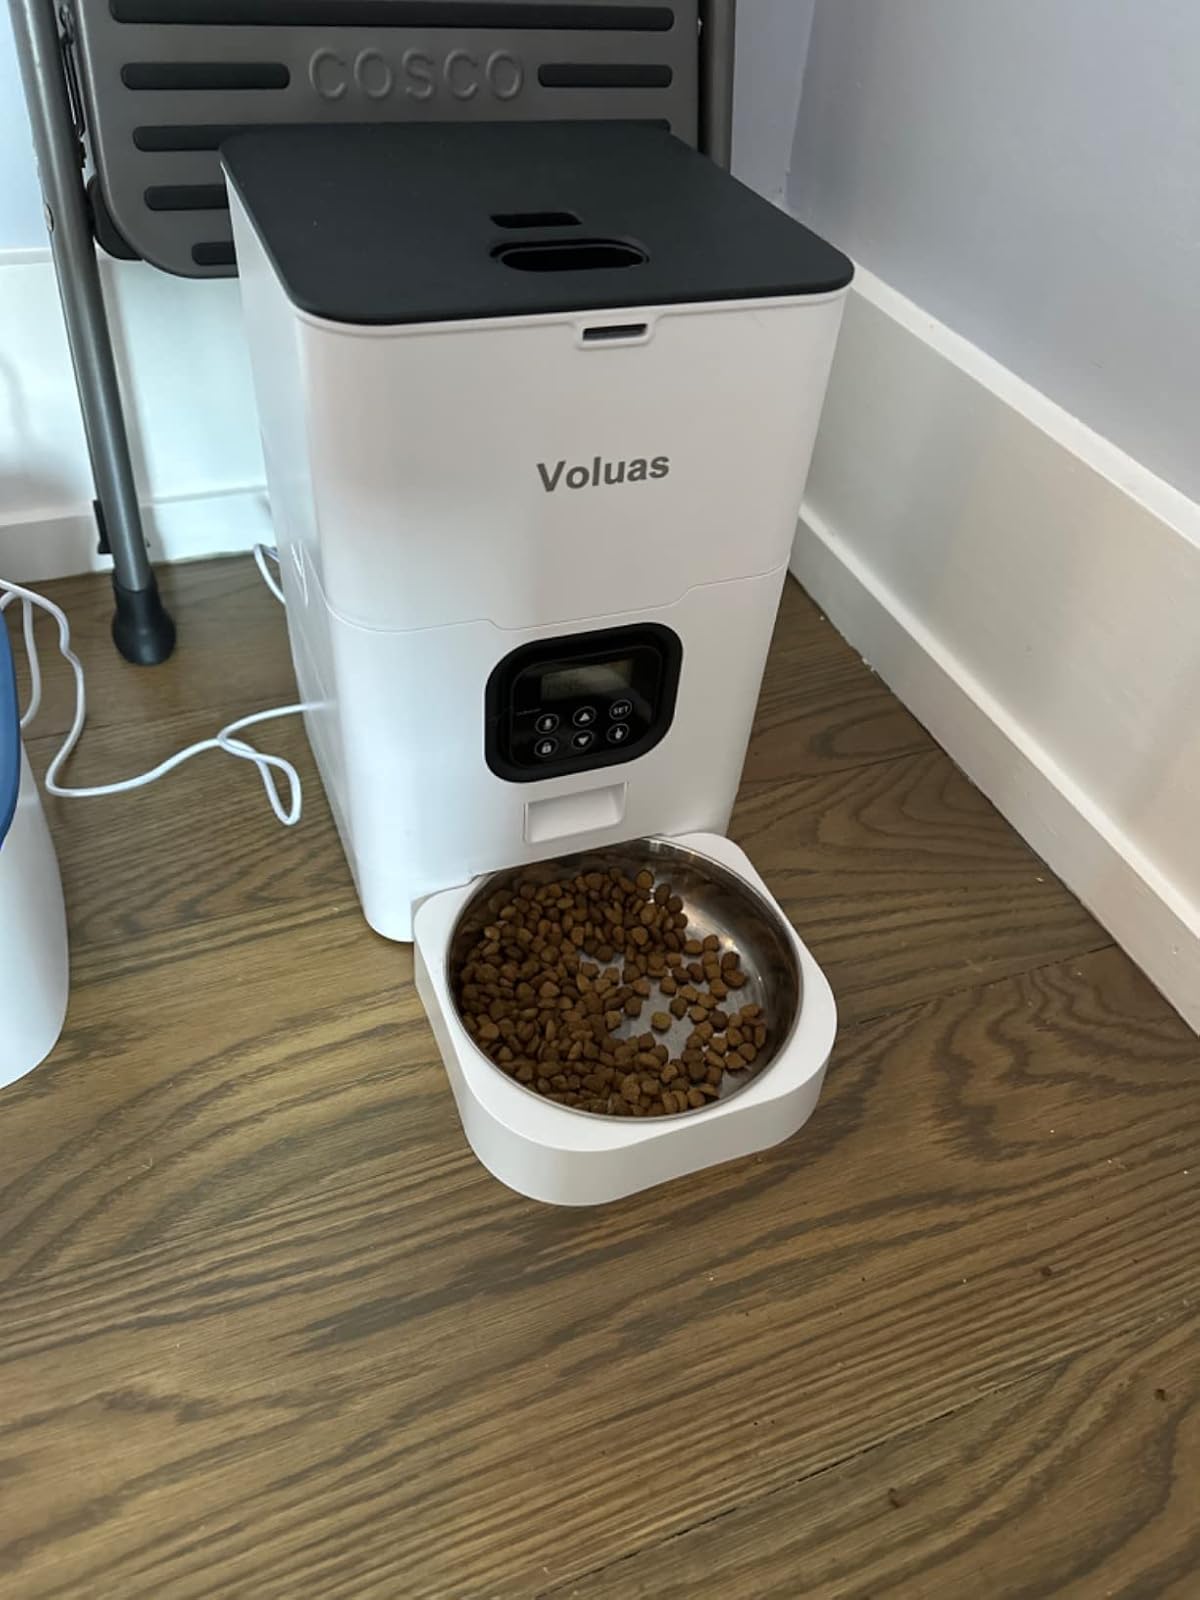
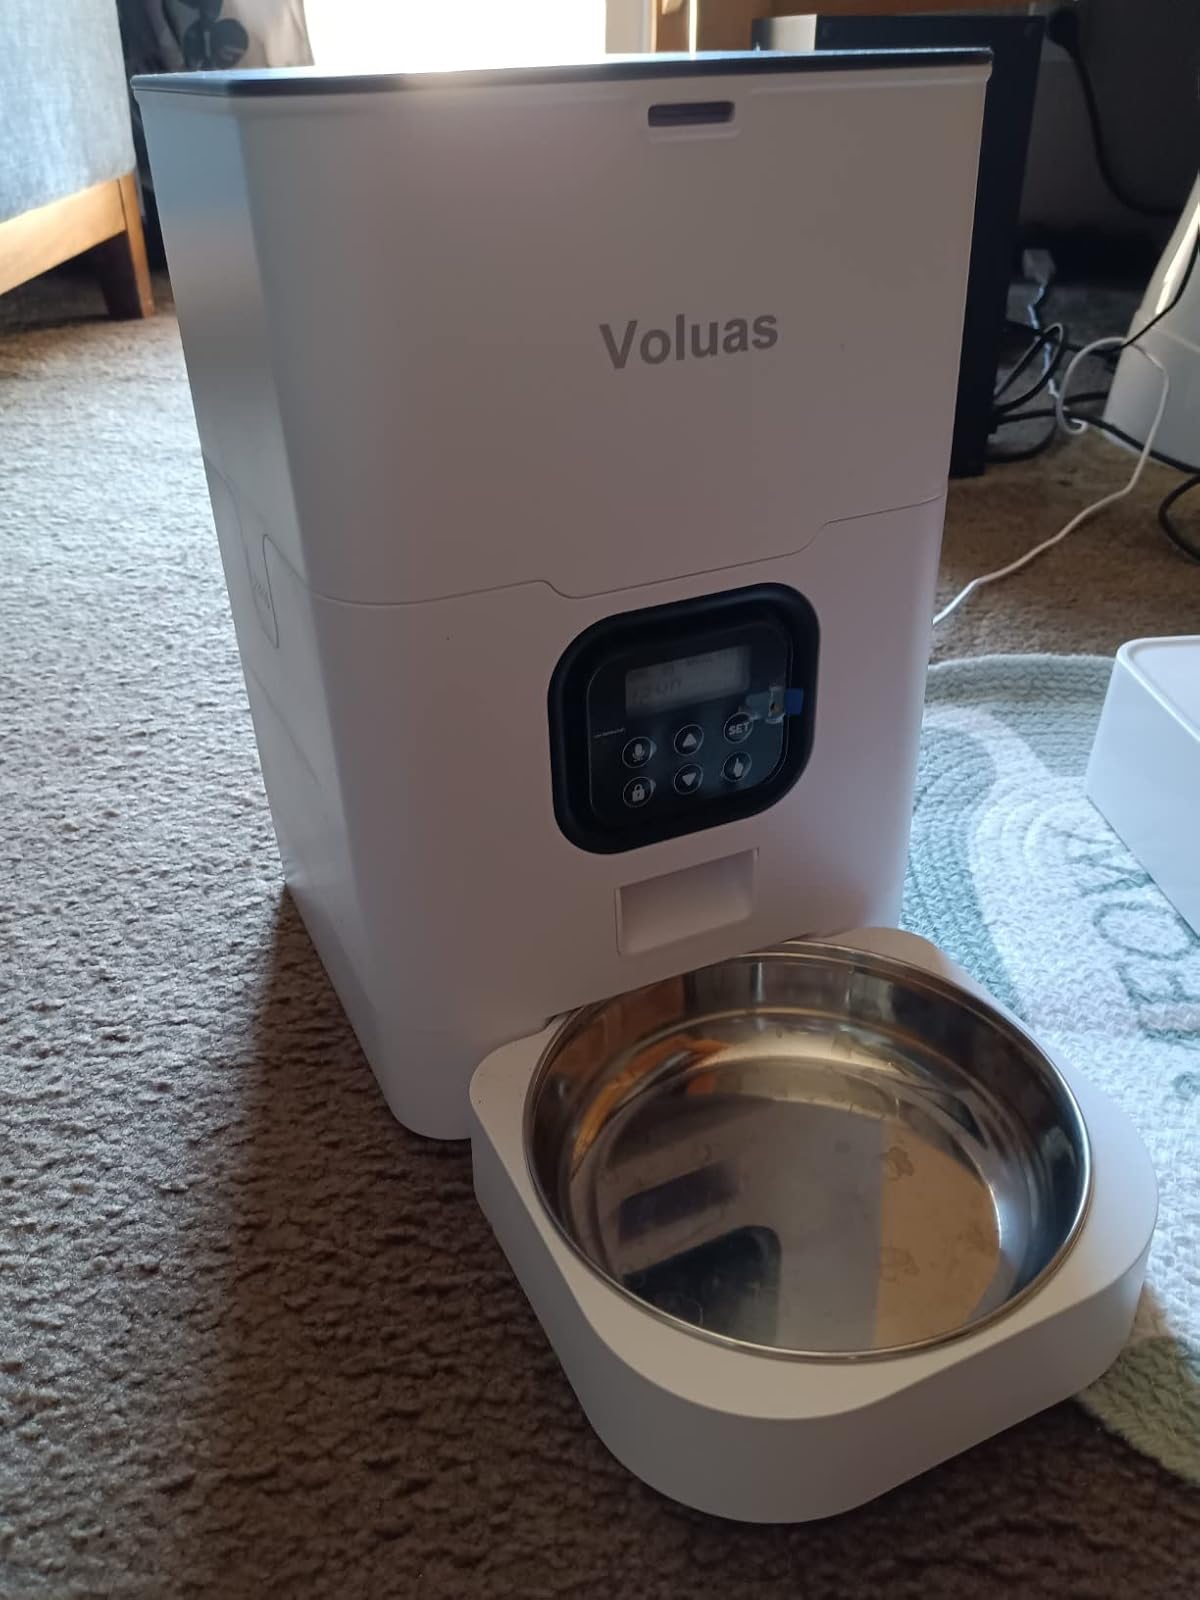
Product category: items_feeder
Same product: yes